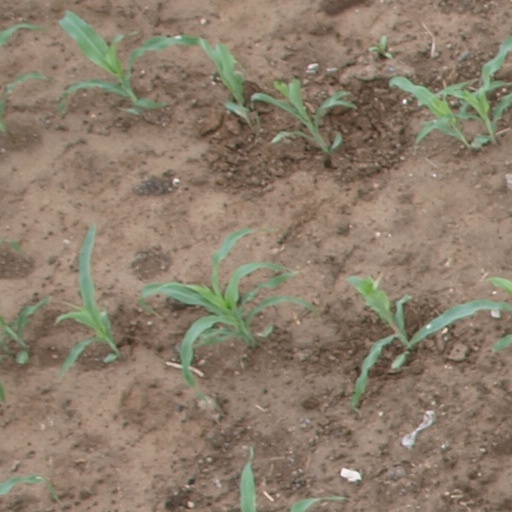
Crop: maize; corn